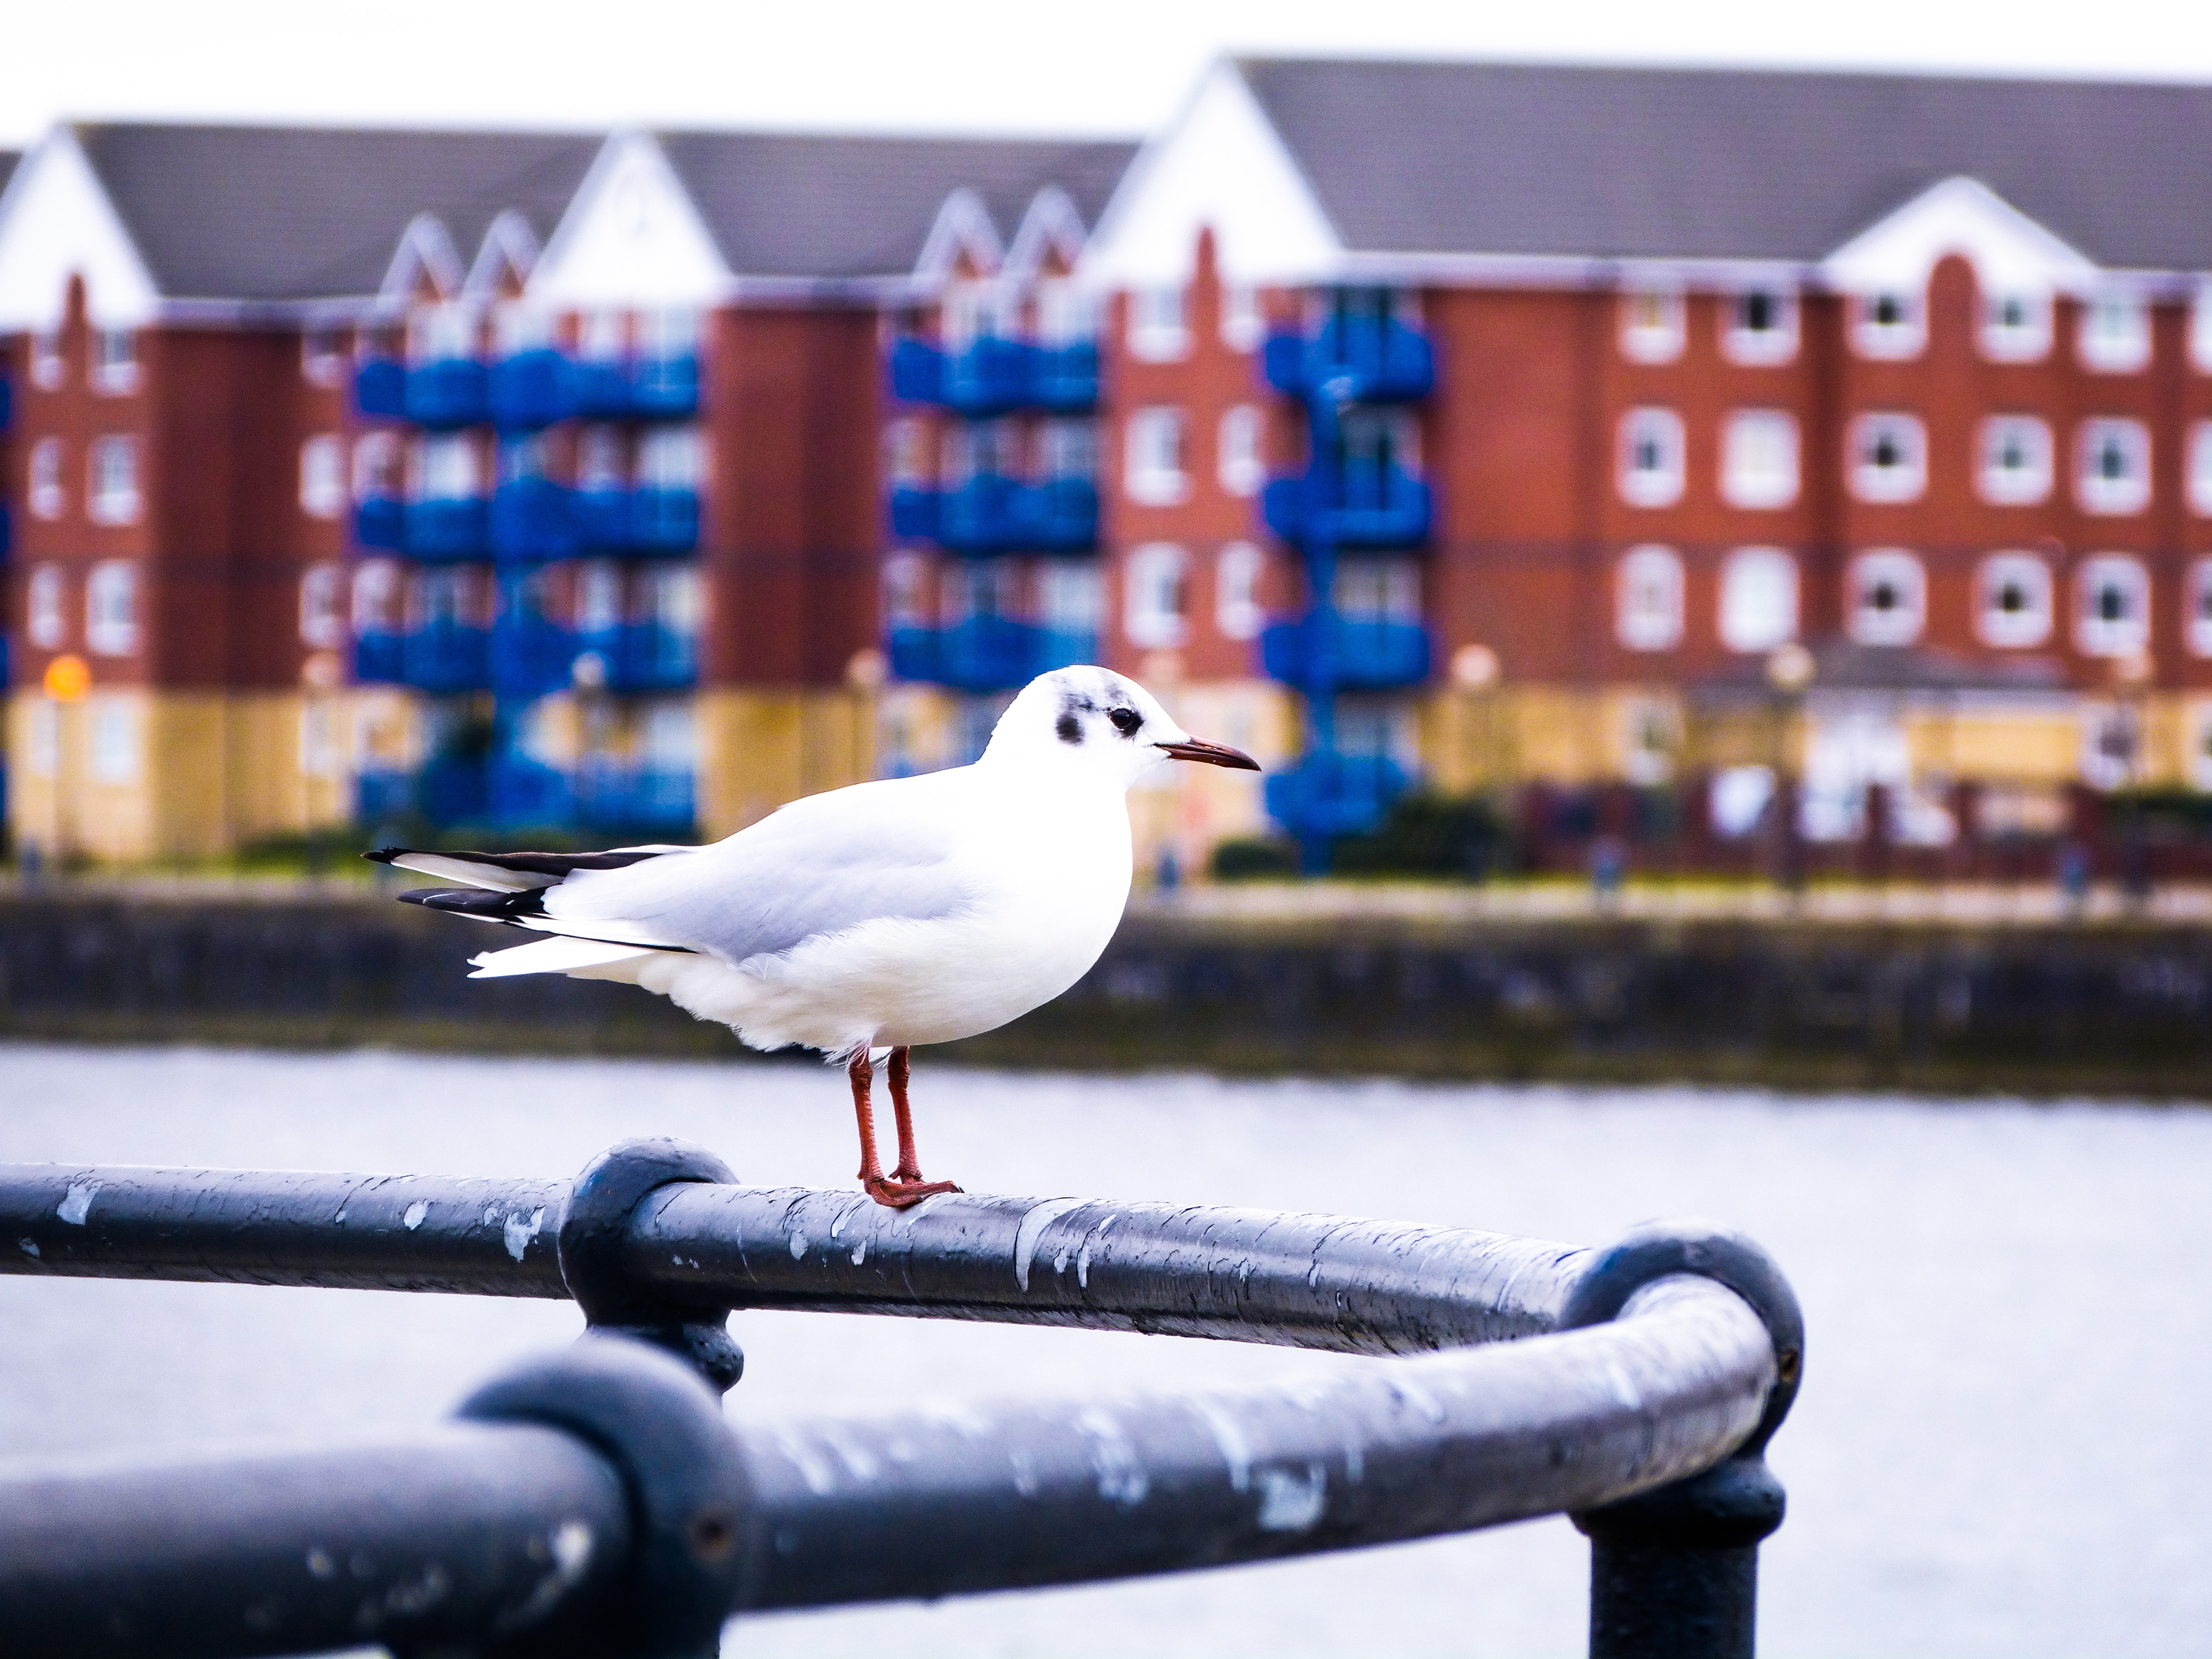
bird, european herring gull, gull, seabird, guard rail, beak, charadriiformes, water, lari, architecture, great black backed gull, vehicle, city, ring billed gull